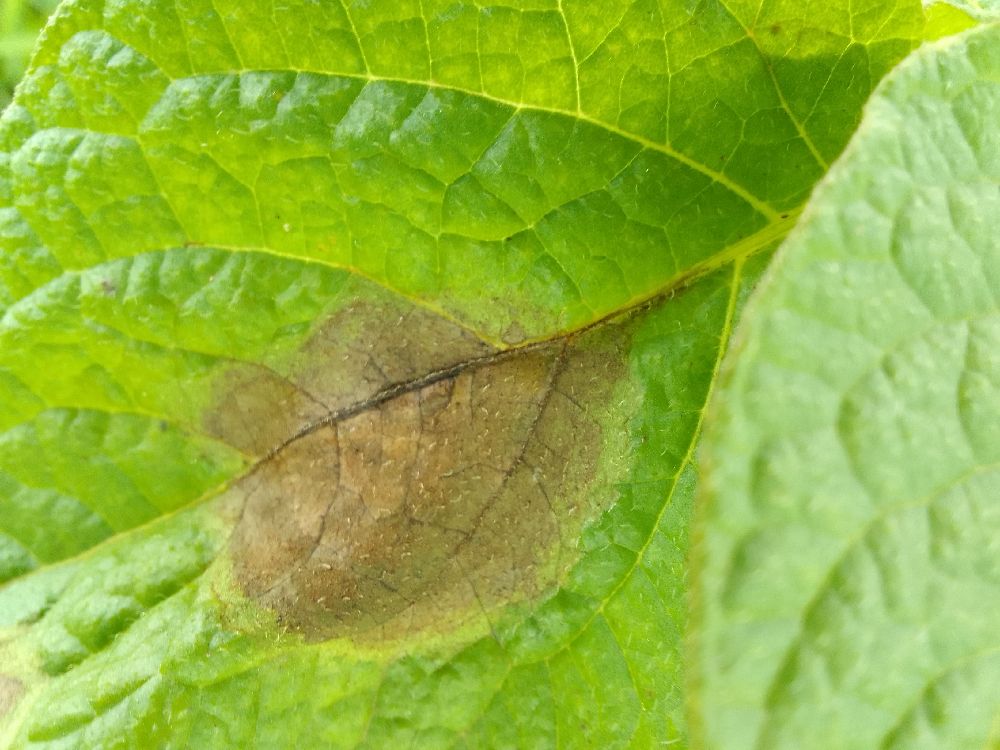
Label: Late blight